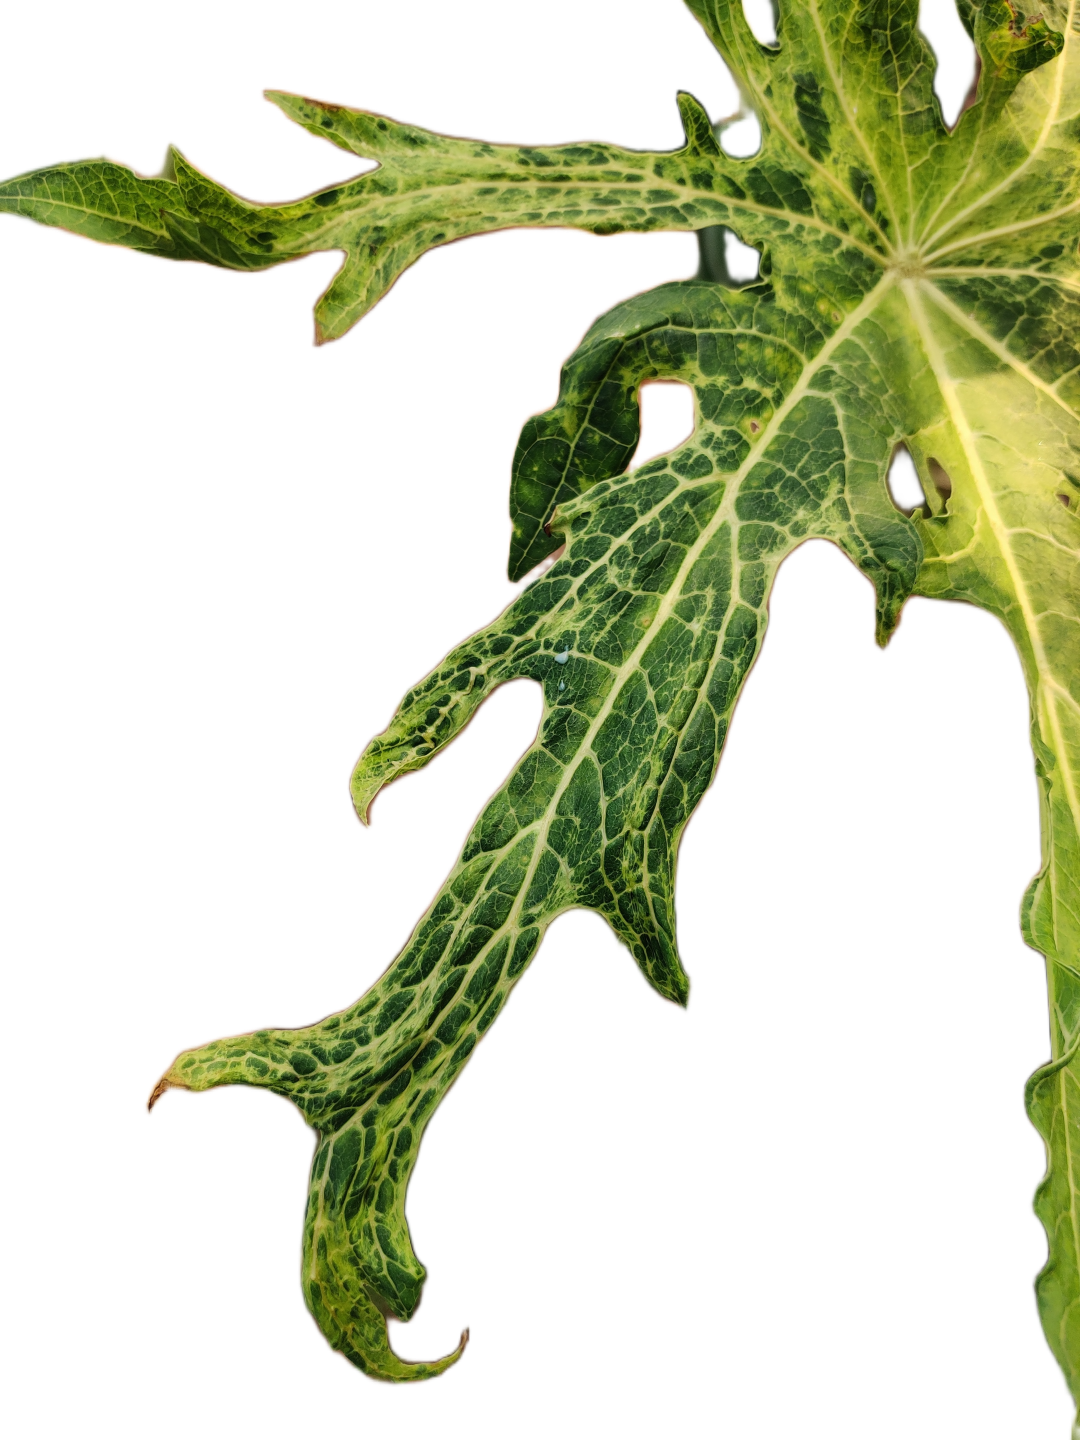
Crop: Papaya
Label: Curled_Yellow_Spot